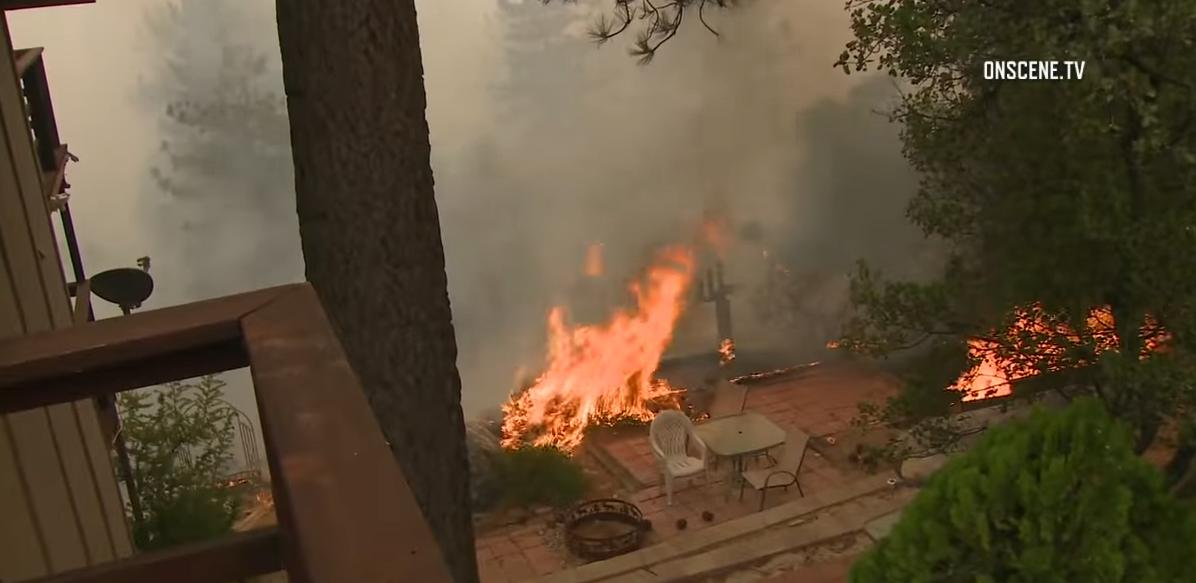
Fire: yes
Smoke: yes